Sado mine

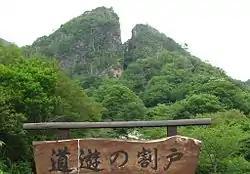
Sado Mine (Aikawa Gold and Silver Mine)Location of Aikawa Gold and Silver Mine

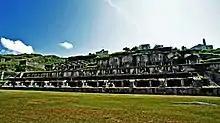
Ruins of Kitazawa Flotation Plant in Aikawa

The is a generic term for gold and silver mines which were once located on the island of Sado in Niigata Prefecture, Japan. Among these mines, the was the largest and was in operation until the modern era.